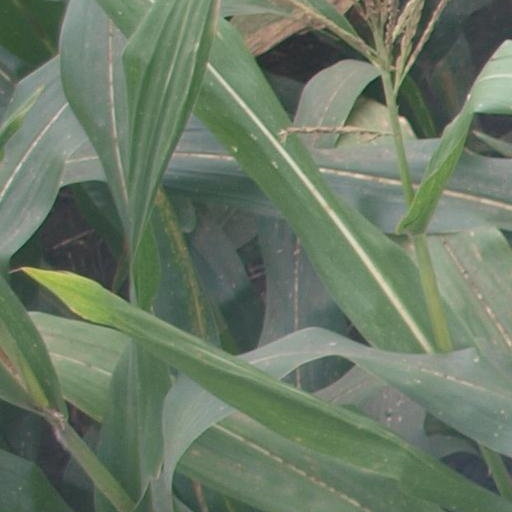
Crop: maize; corn